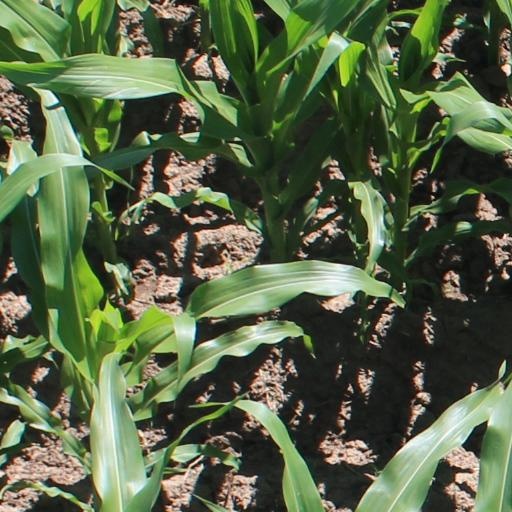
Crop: maize; corn